Dora II

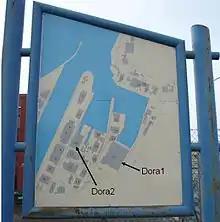
Diagram showing locations of the submarine bunkers

Dora II (Dora 2) is an unfinished German submarine base and submarine pen or bunker in Trondheim, Norway, which is next to Dora I (Dora 1). Construction of the bunker (designated by the Germans as DORA II) was undertaken during the Second World War, but the complex was never finished unlike Dora I. Trondheim was traditionally referred to as "Drontheim" in German, and the name "DORA" is the letter "D" in the German phonetic alphabet.